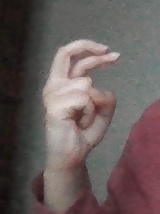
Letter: zay